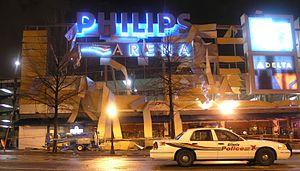
La State Farm Arena est une salle omnisports située dans le centre-ville d'Atlanta en Géorgie.